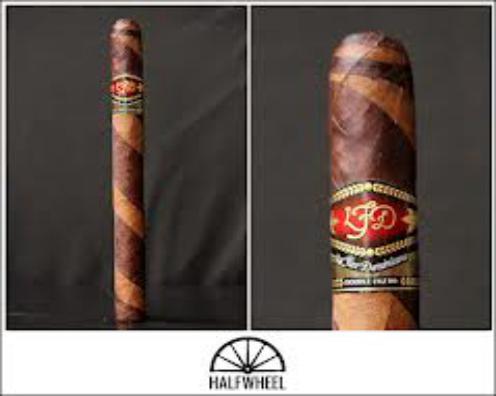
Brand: La Flor Dominicana
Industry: Necessities